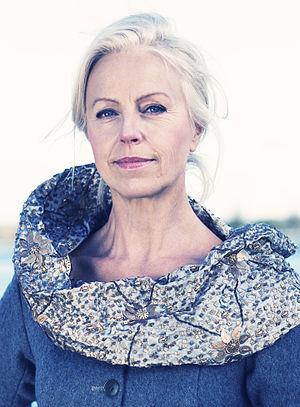
Anne Sofie von Otter est une mezzo-soprano suédoise née le 9 mai 1955 à Stockholm.